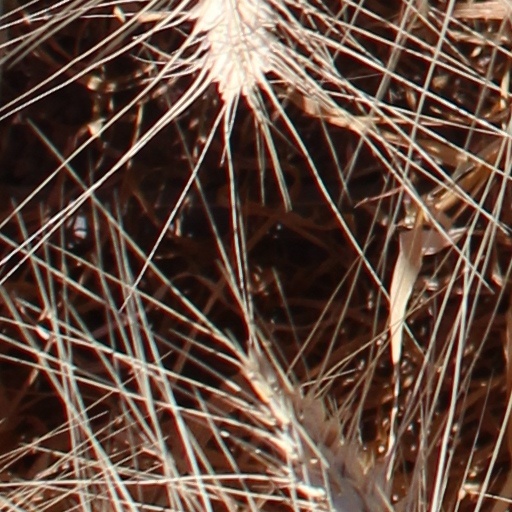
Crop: wheat